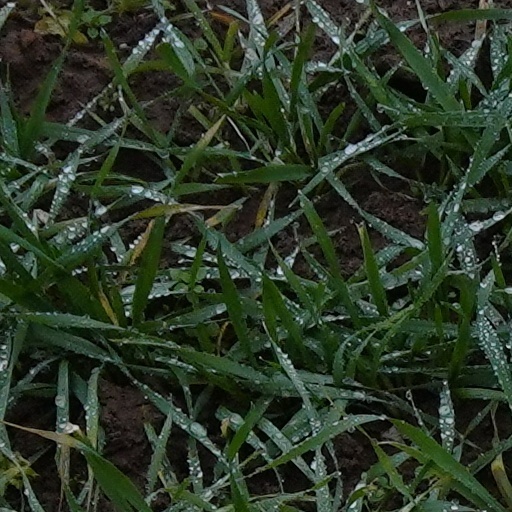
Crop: wheat